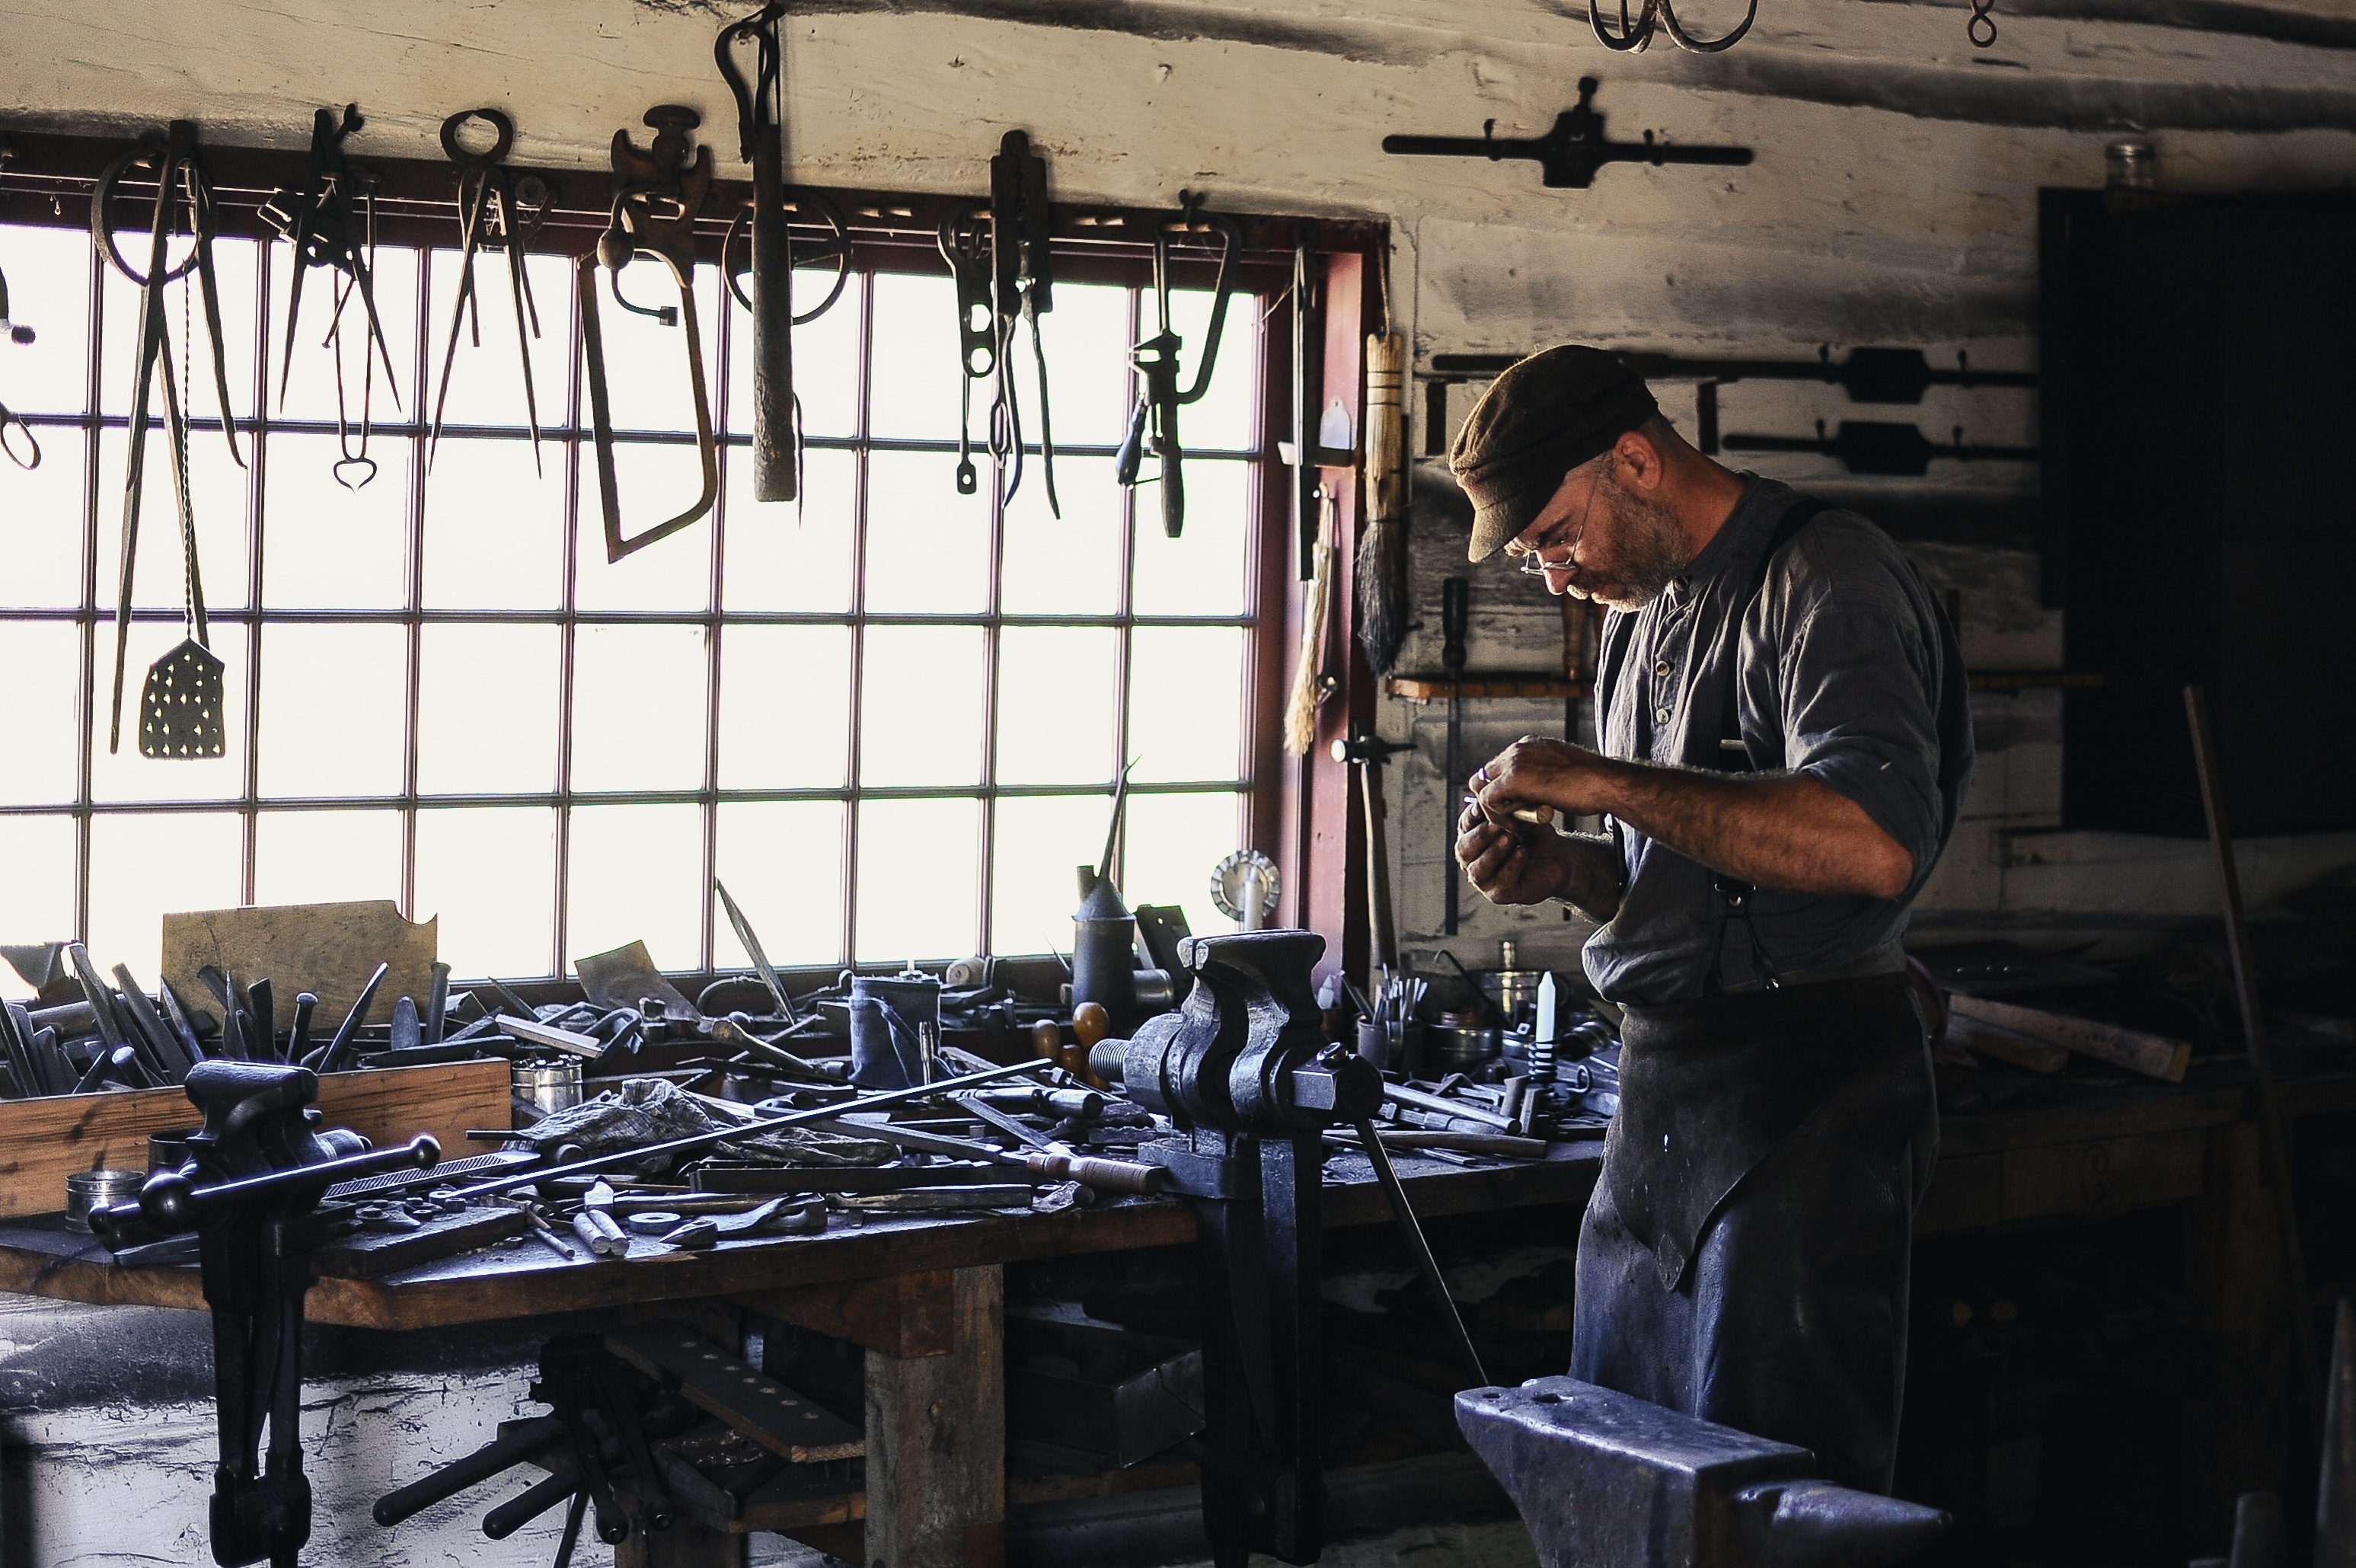
work, man, working, person, music, window, workshop, workspace, metal, machine, musician, skill, indoors, grinder, tools, craftsman, drums, production, artisan, wear, adult, work area, social group, equipments